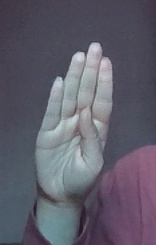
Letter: kaaf